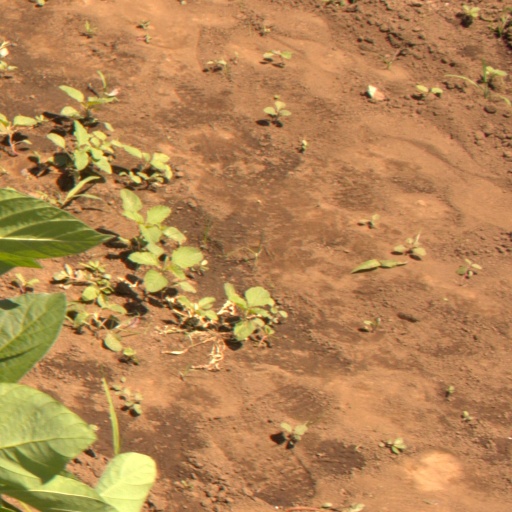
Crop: soybean